The Most Beautiful Woman in Paris

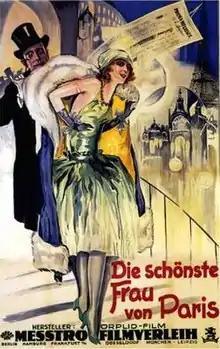

The Most Beautiful Woman in Paris is a 1928 German silent film directed by Jacob Fleck and Luise Fleck and starring Elga Brink, Werner Fuetterer, and Warwick Ward. The film's sets were designed by the art director Franz Schroedter.